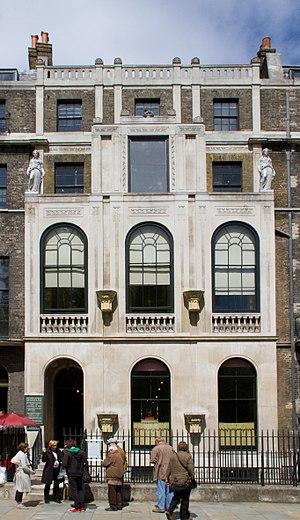
Le Sir John Soane's Museum est un musée éclectique qui présente des dessins, des tableaux, des meubles, de l'archéologie, etc. situé à Londres.